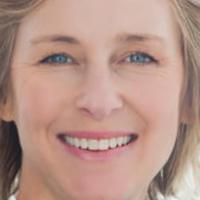
Age group: age 41-55